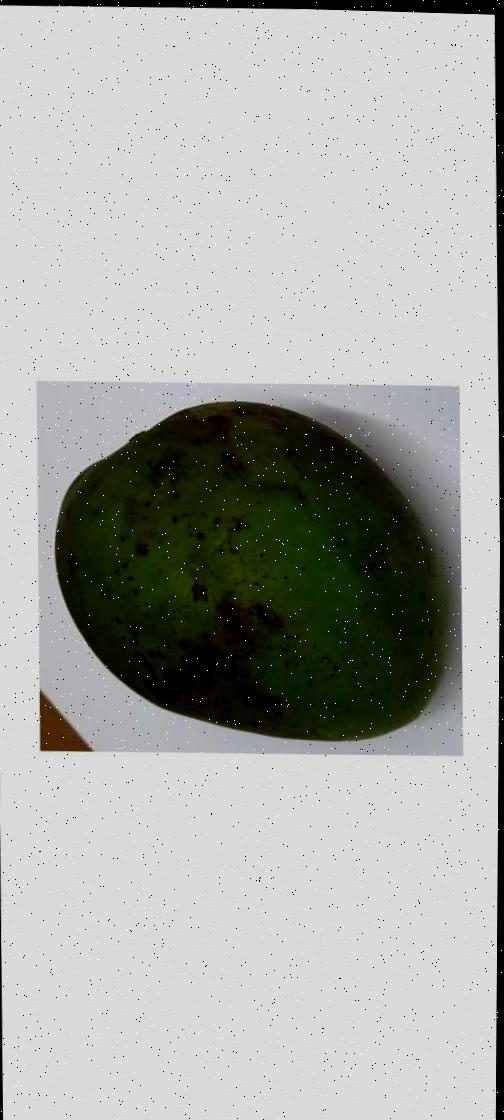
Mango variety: Harivanga